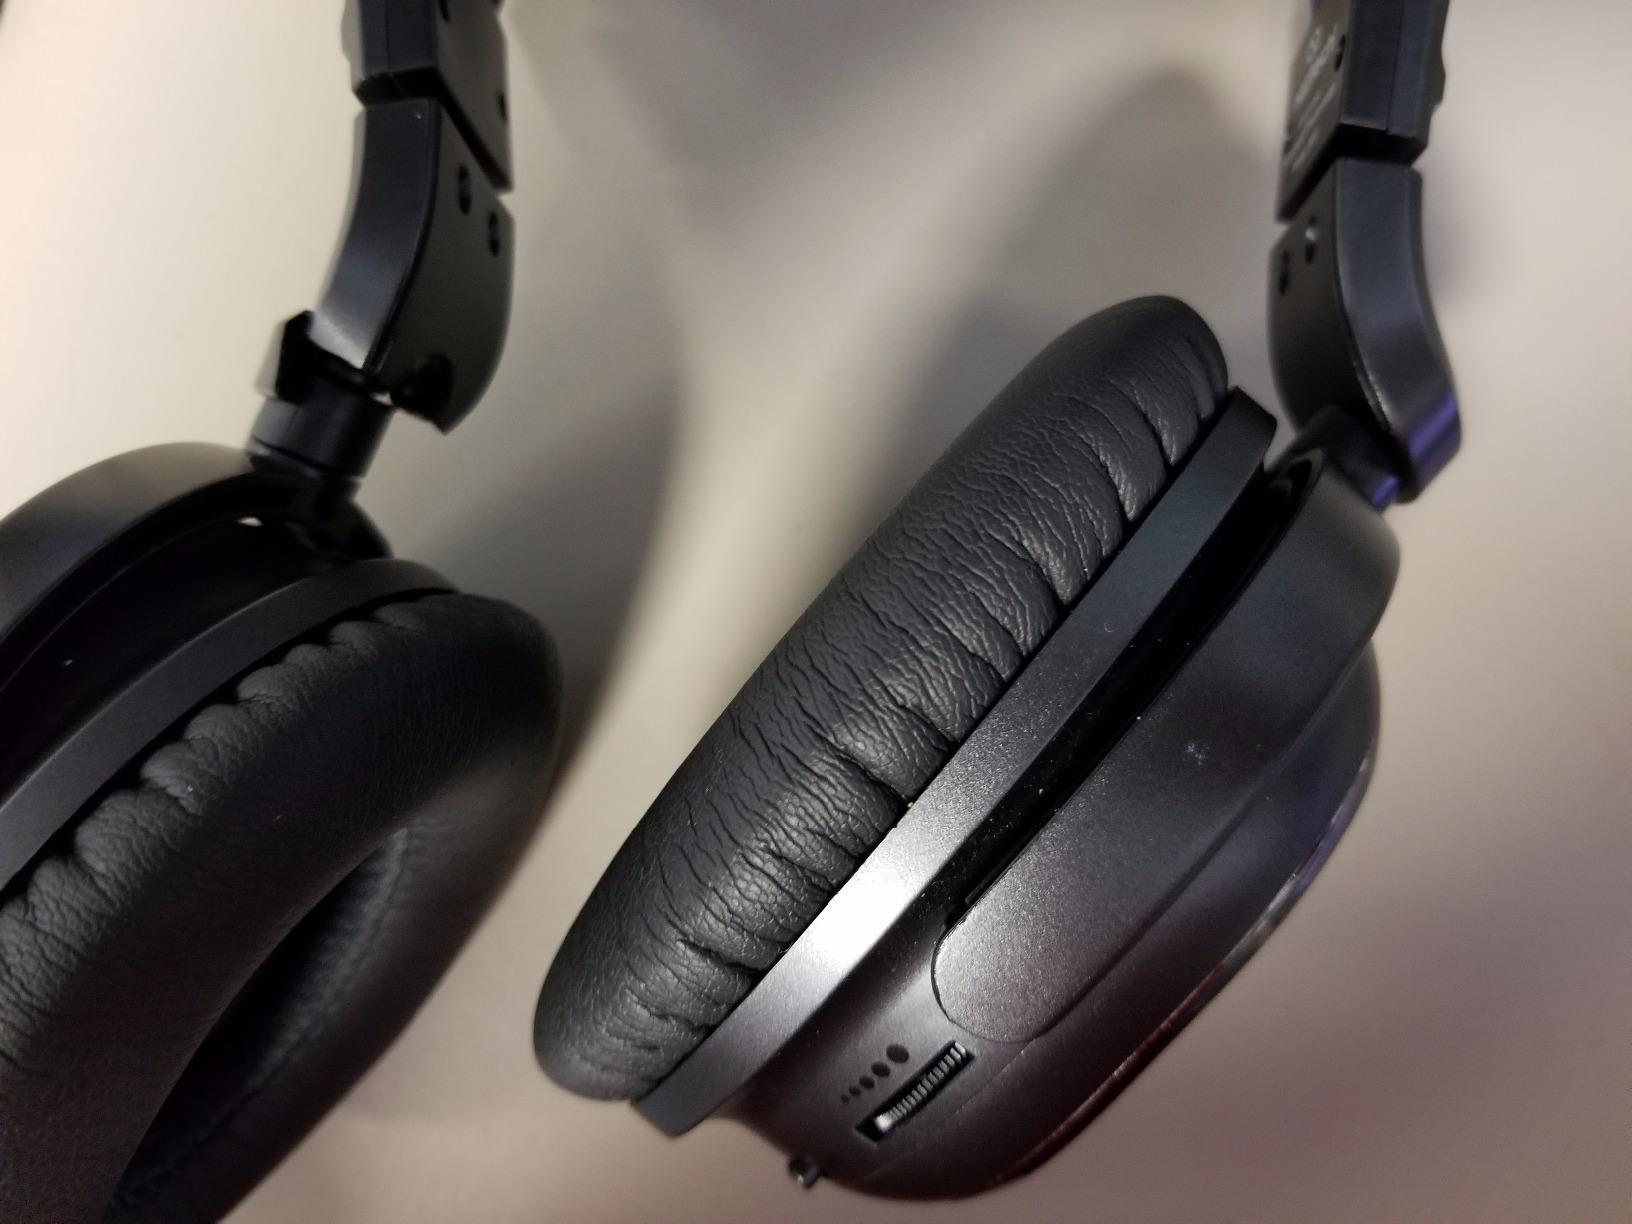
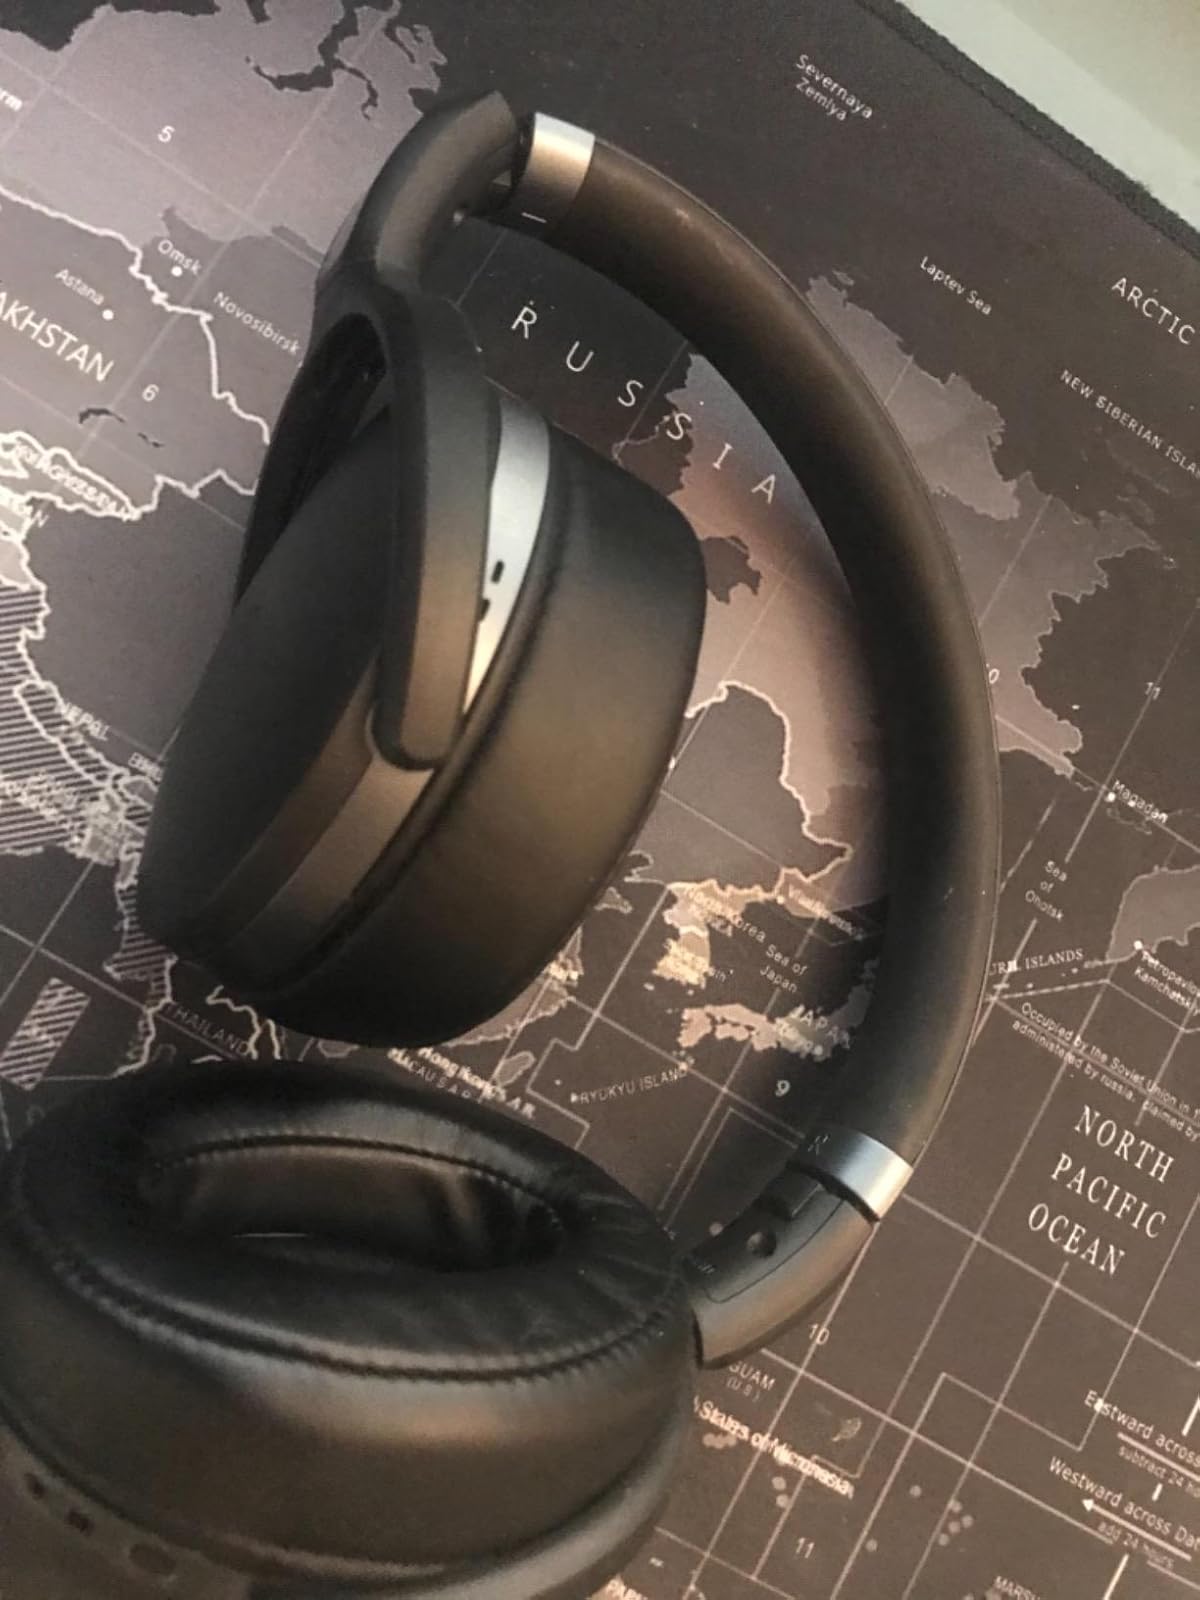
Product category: headphones
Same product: no